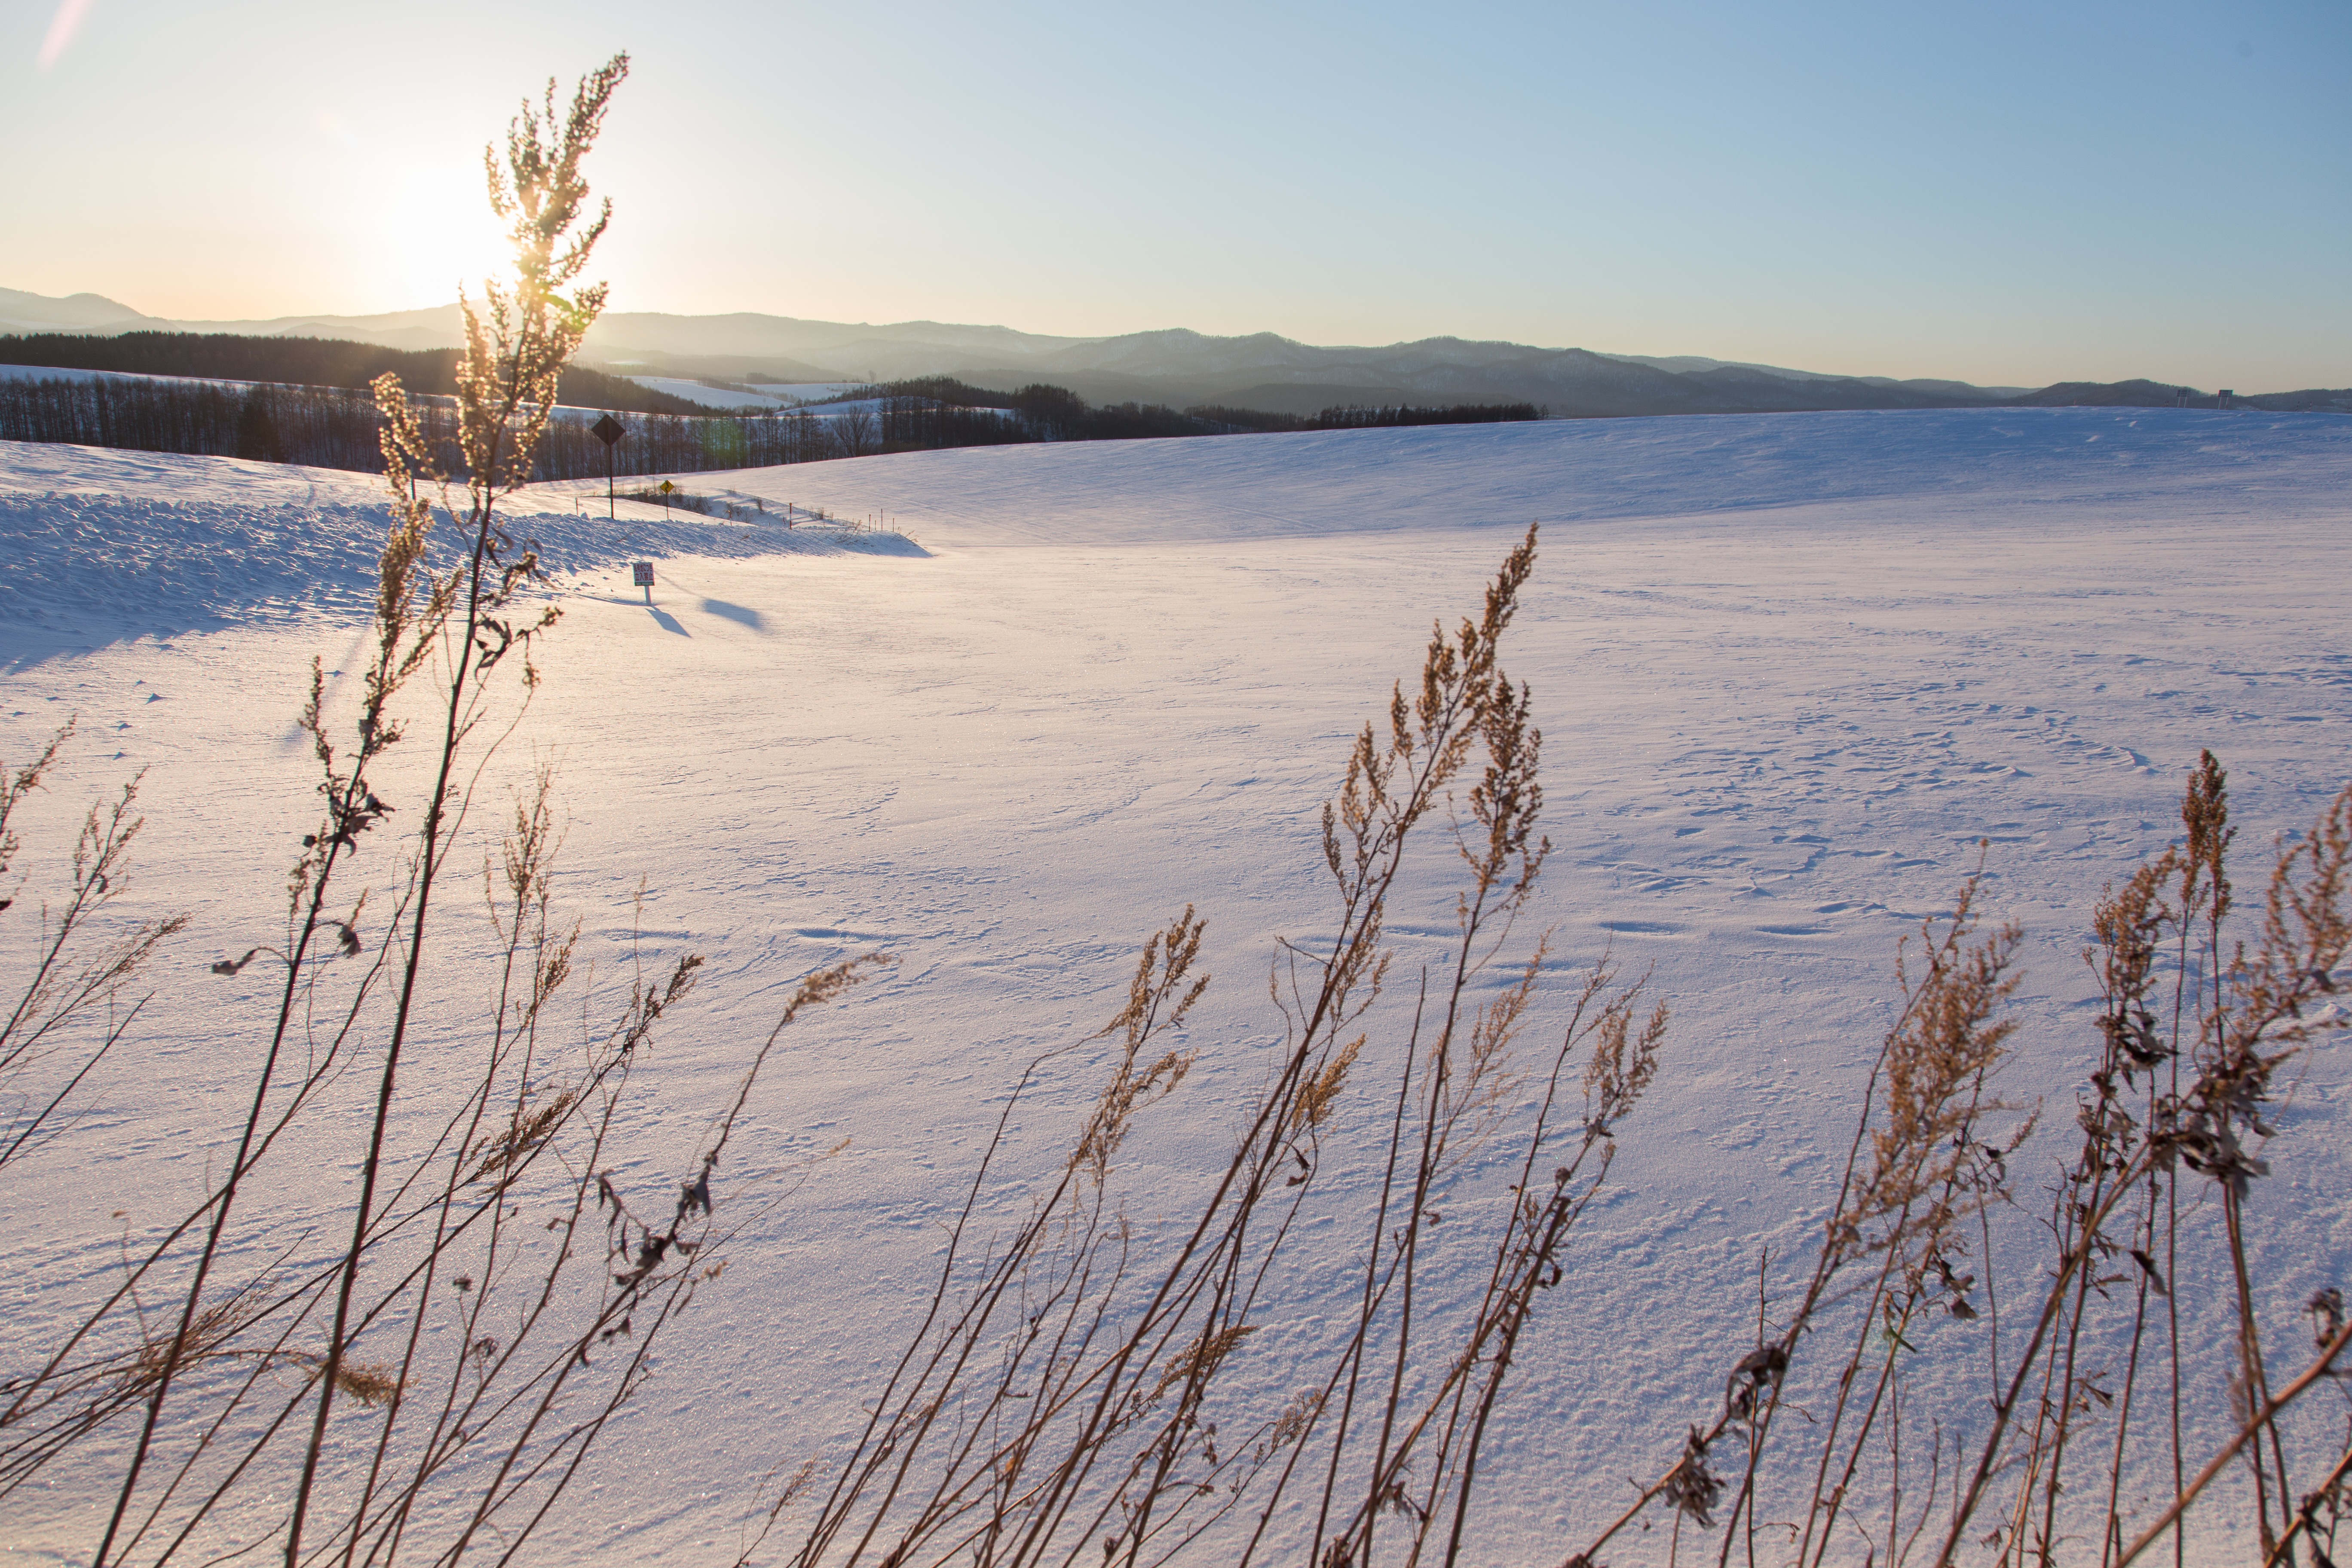
landscape, sea, tree, nature, sand, marsh, wilderness, mountain, snow, winter, sunrise, sunlight, morning, shore, lake, frost, dawn, travel, ice, reflection, weather, asia, japan, season, blue sky, japanese, wetland, habitat, loch, tundra, hokaido, natural environment, atmospheric phenomenon, grass family, seven star